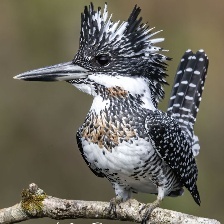
Species: CRESTED KINGFISHER
Scientific name: MEGACERYLE LUGUBRIS